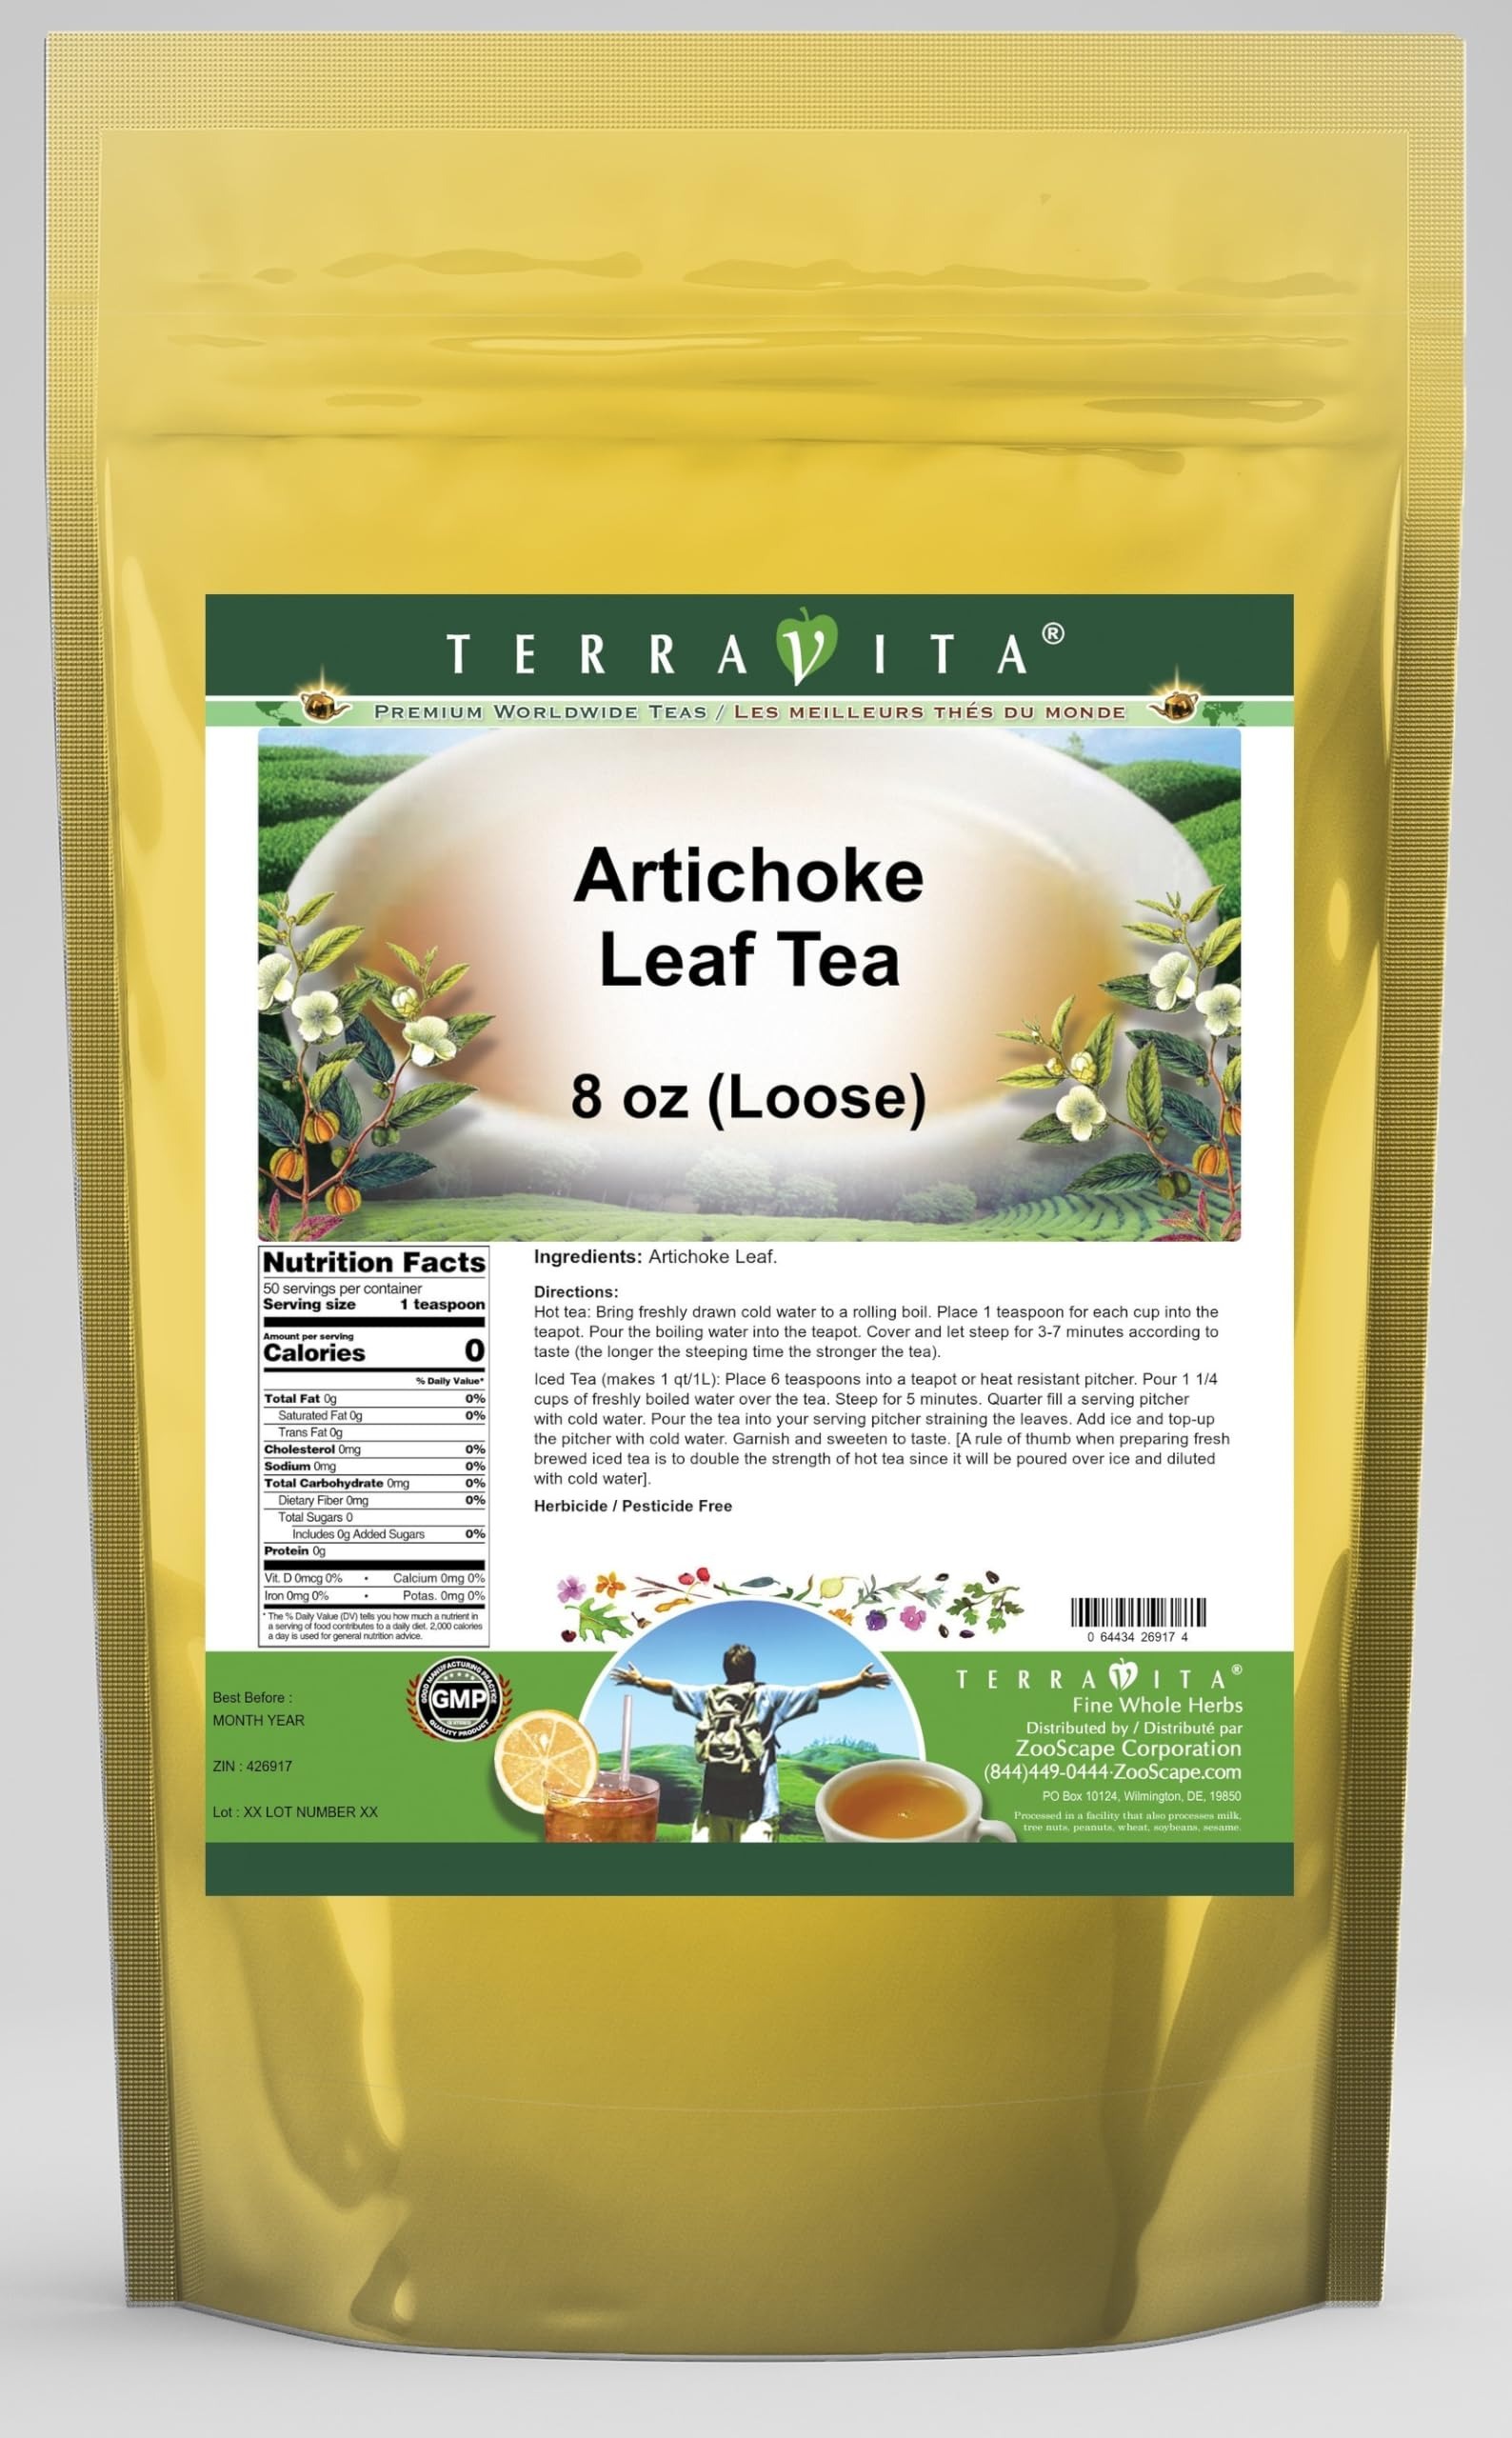
Item Name: Artichoke Leaf Tea (Loose) (8 oz, ZIN: 426917) - 3 Pack
Bullet Point 1: Artichoke Leaf Tea (Loose) (8 oz, ZIN: 426917)
Bullet Point 2: No fillers.
Bullet Point 3: Manufacturer: TerraVita
Bullet Point 4: Size: 8 oz
Bullet Point 5: Loose Leaf Herbal Tea - Packed in a convenient upright pouch!
Product Description: Artichoke Leaf Tea (Loose) (8 oz, ZIN: 426917)<BR><BR>Packaged in the United States in a GMP certified facility (Good Manufacturing Practice).<BR><BR>No fillers.<BR><BR>Manufacturer: TerraVita<BR><BR>Size: 8 oz<BR><BR>Loose Leaf Herbal Tea - Packed in a convenient upright pouch!<BR><BR>Ingredients: Artichoke Leaf
Value: 24.0
Unit: Ounce

Price: 91.22